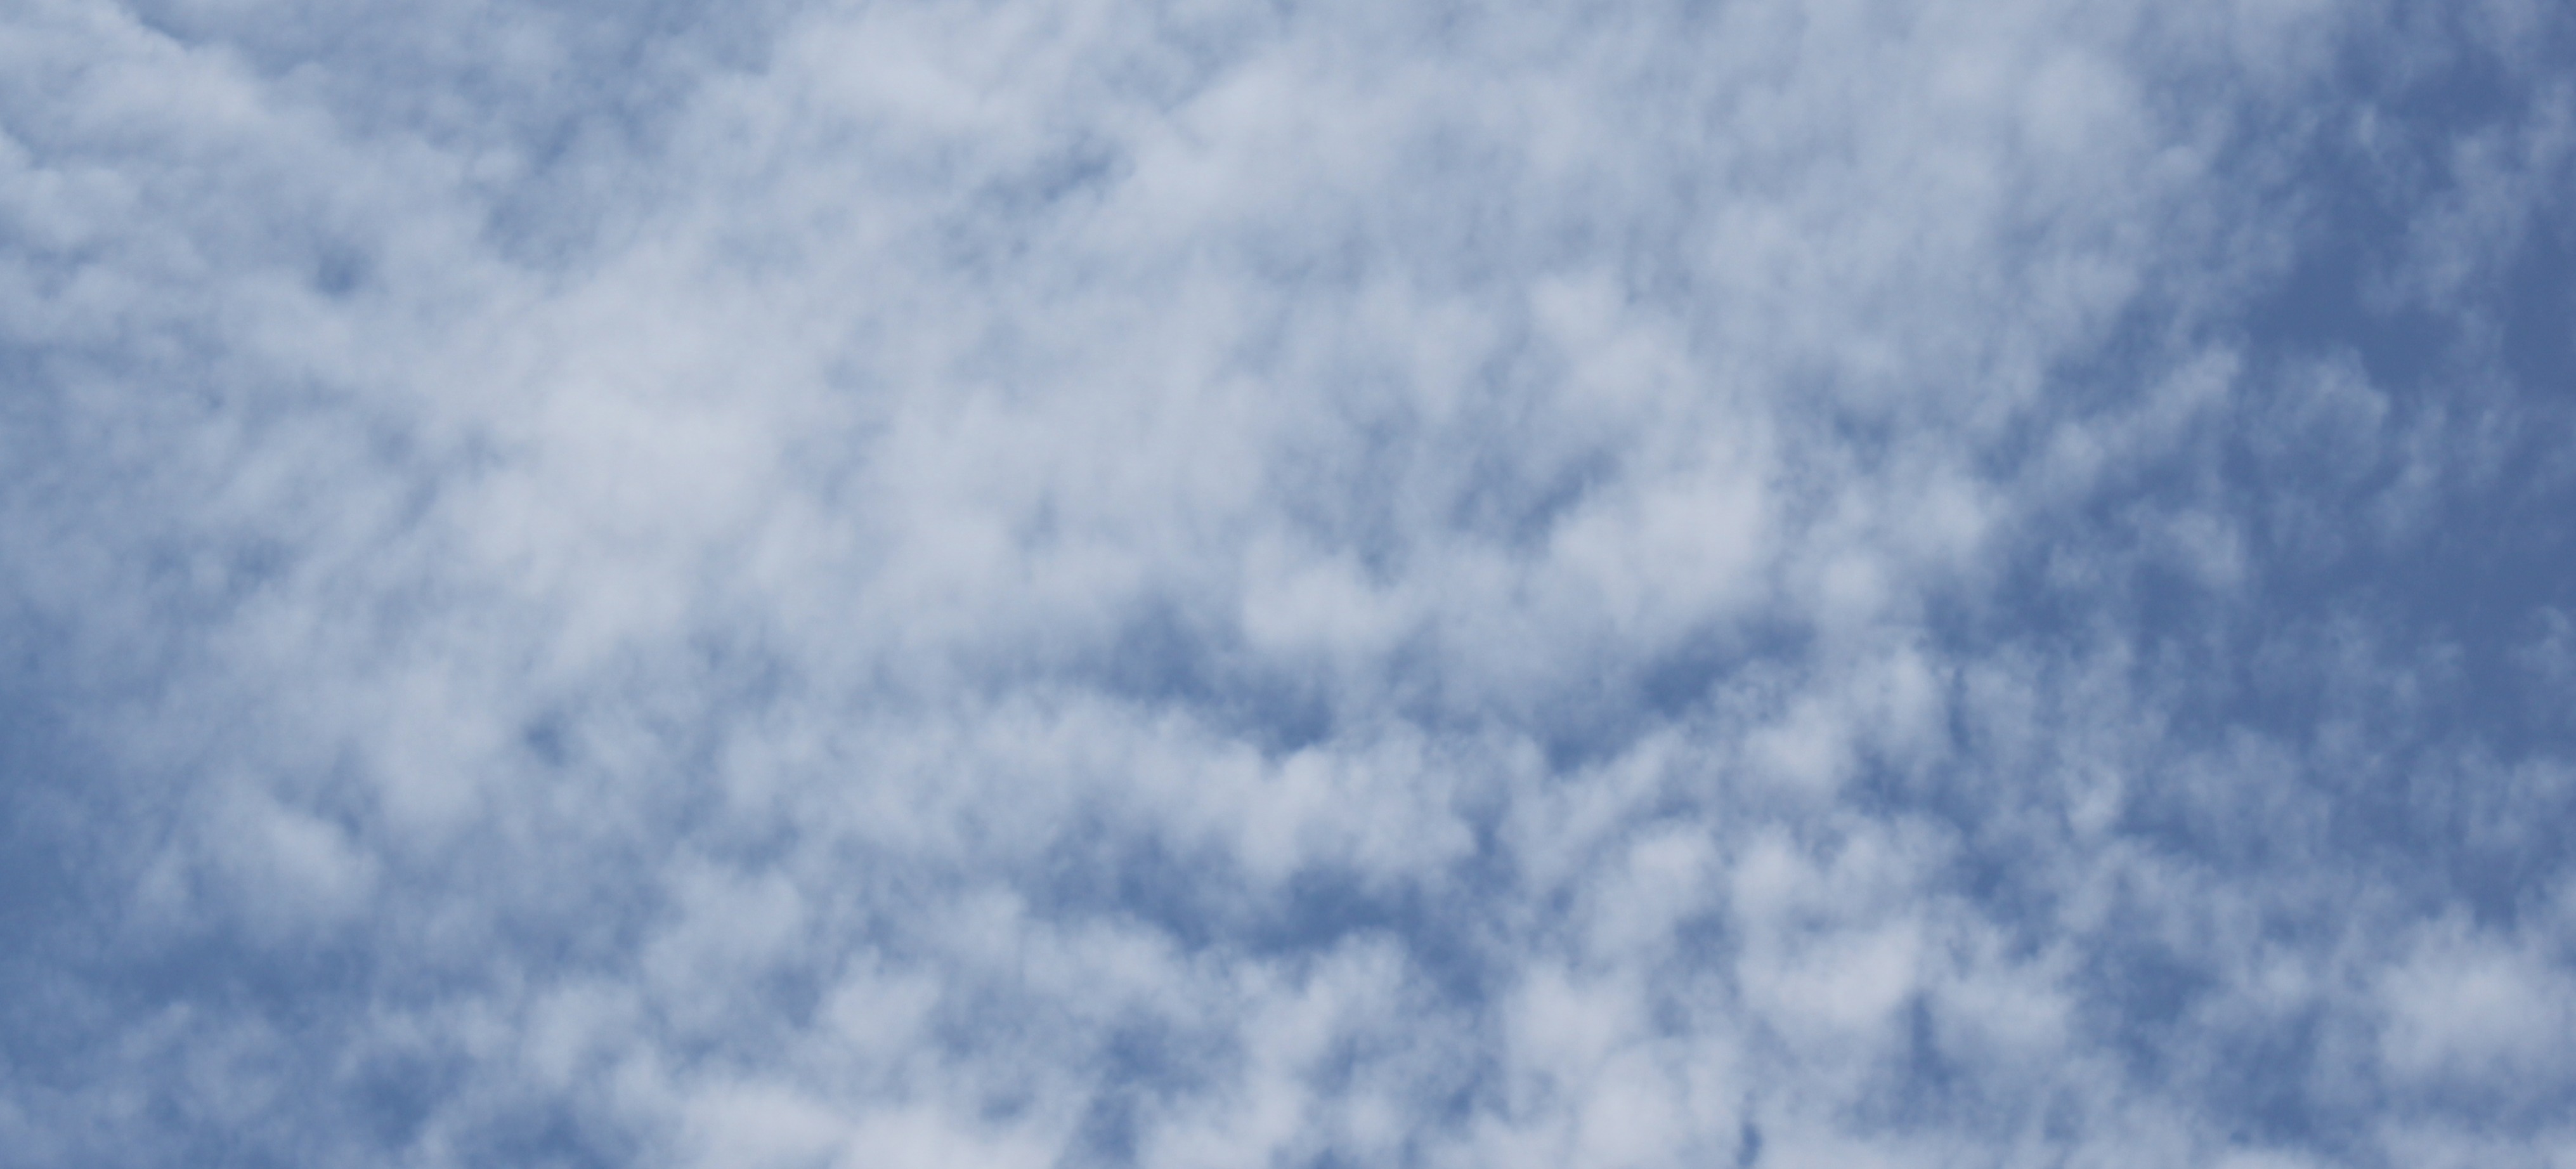
Cloud type: Cirrocumulus